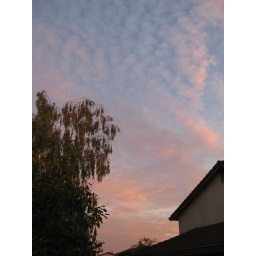
Altocumulus Stratiformis clouds above us, looks like fish scales! (September 28, 2010)